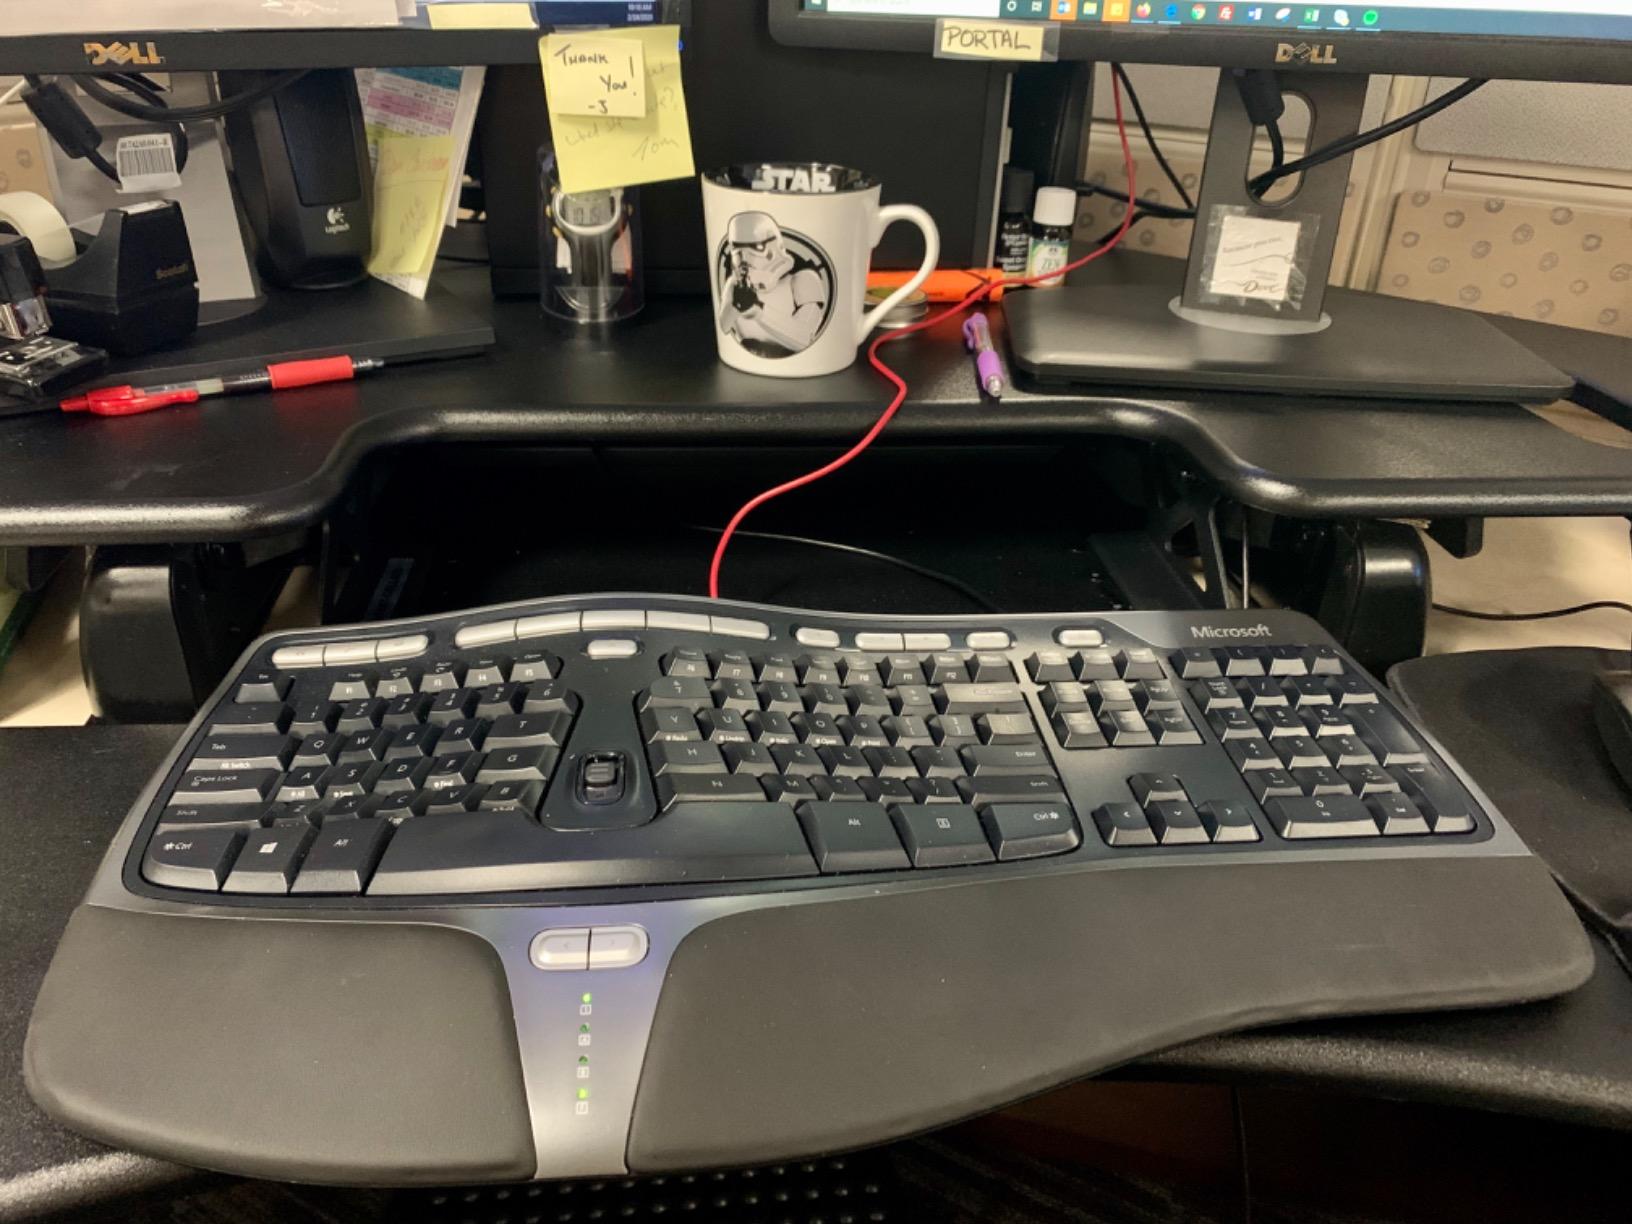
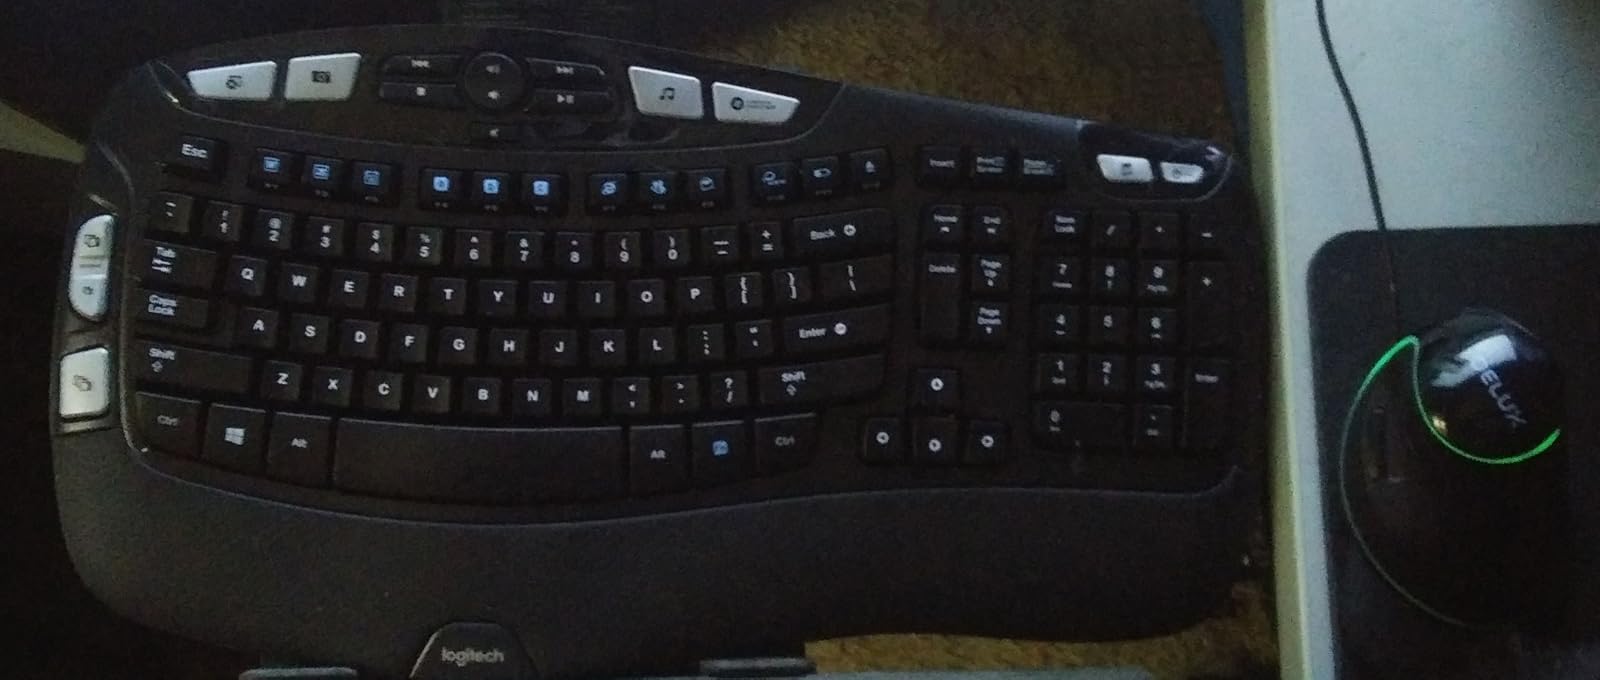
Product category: keyboard
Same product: no